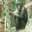
Label: chimpanzee